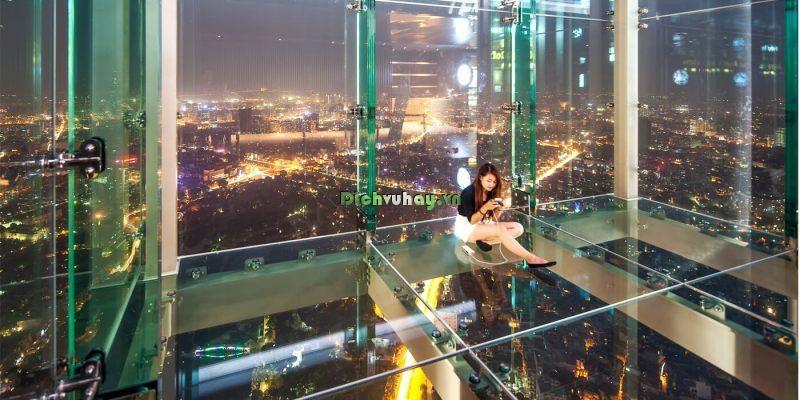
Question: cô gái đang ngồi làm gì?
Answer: đang ngồi lướt điện thoại